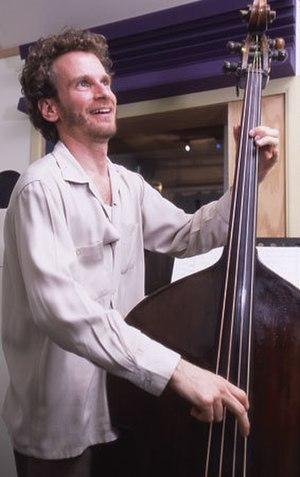
Larry Grenadier est un contrebassiste de jazz américain né le 6 février 1966 à San Francisco.